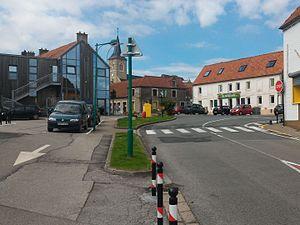
La Capelle-lès-Boulogne
La Capelle-lès-Boulogne, aussi appelée simplement La Capelle, est une commune française située dans le département du Pas-de-Calais en région Hauts-de-France.